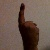
The image shows a hand gesture representing the number 1 in Indian Sign Language.